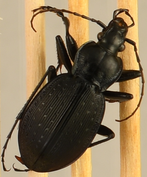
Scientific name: Carabus goryi
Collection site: Great Smoky Mountains National Park NEON (GRSM), plot GRSM_020